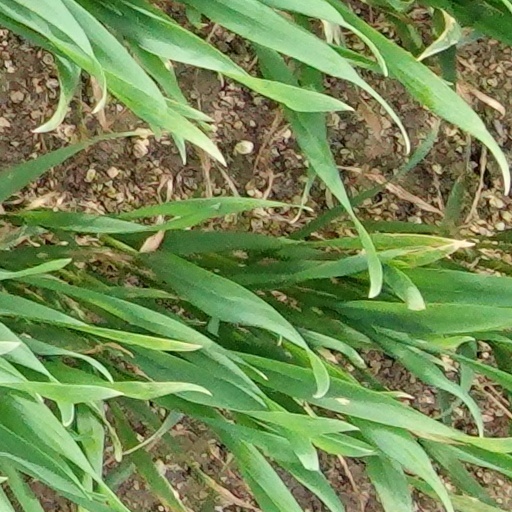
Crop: wheat